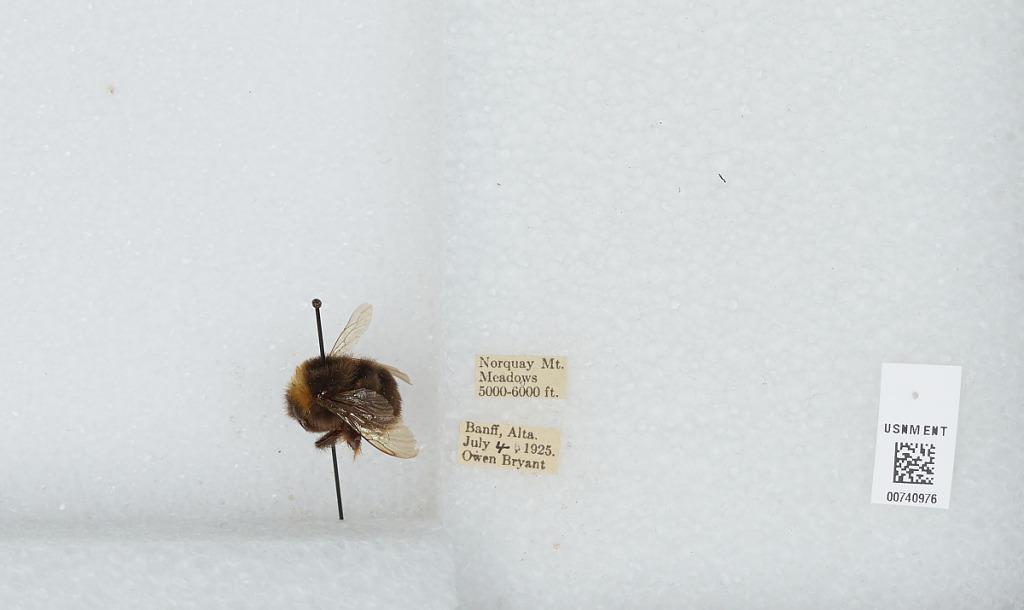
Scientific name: Bombus (Bombus) occidentalis Greene
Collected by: O. Bryant
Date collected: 1925-7-4
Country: Canada
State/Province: Alberta
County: Alberta's Rockies Region
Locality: Norquay Mountain Meadows in Banff National Park
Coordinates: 51.2, -115.595